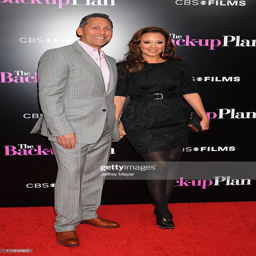
actors attend the los angeles premiere .